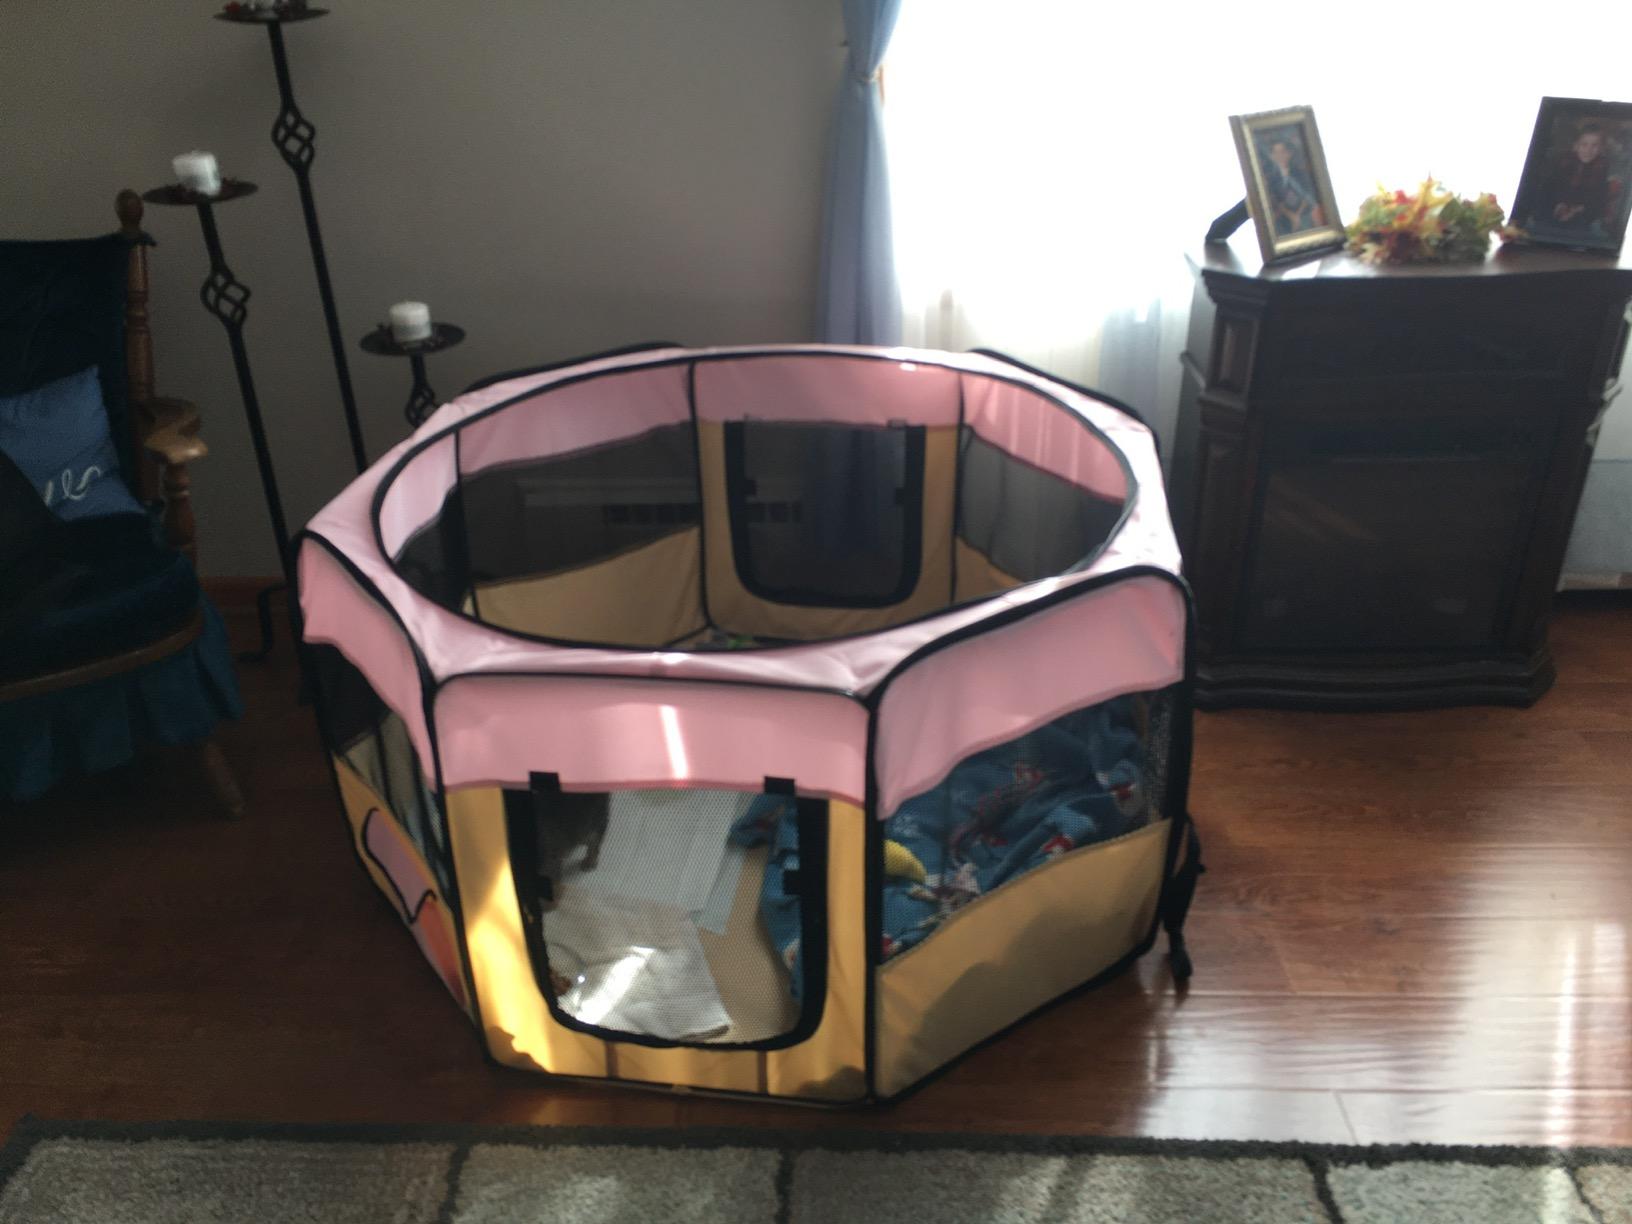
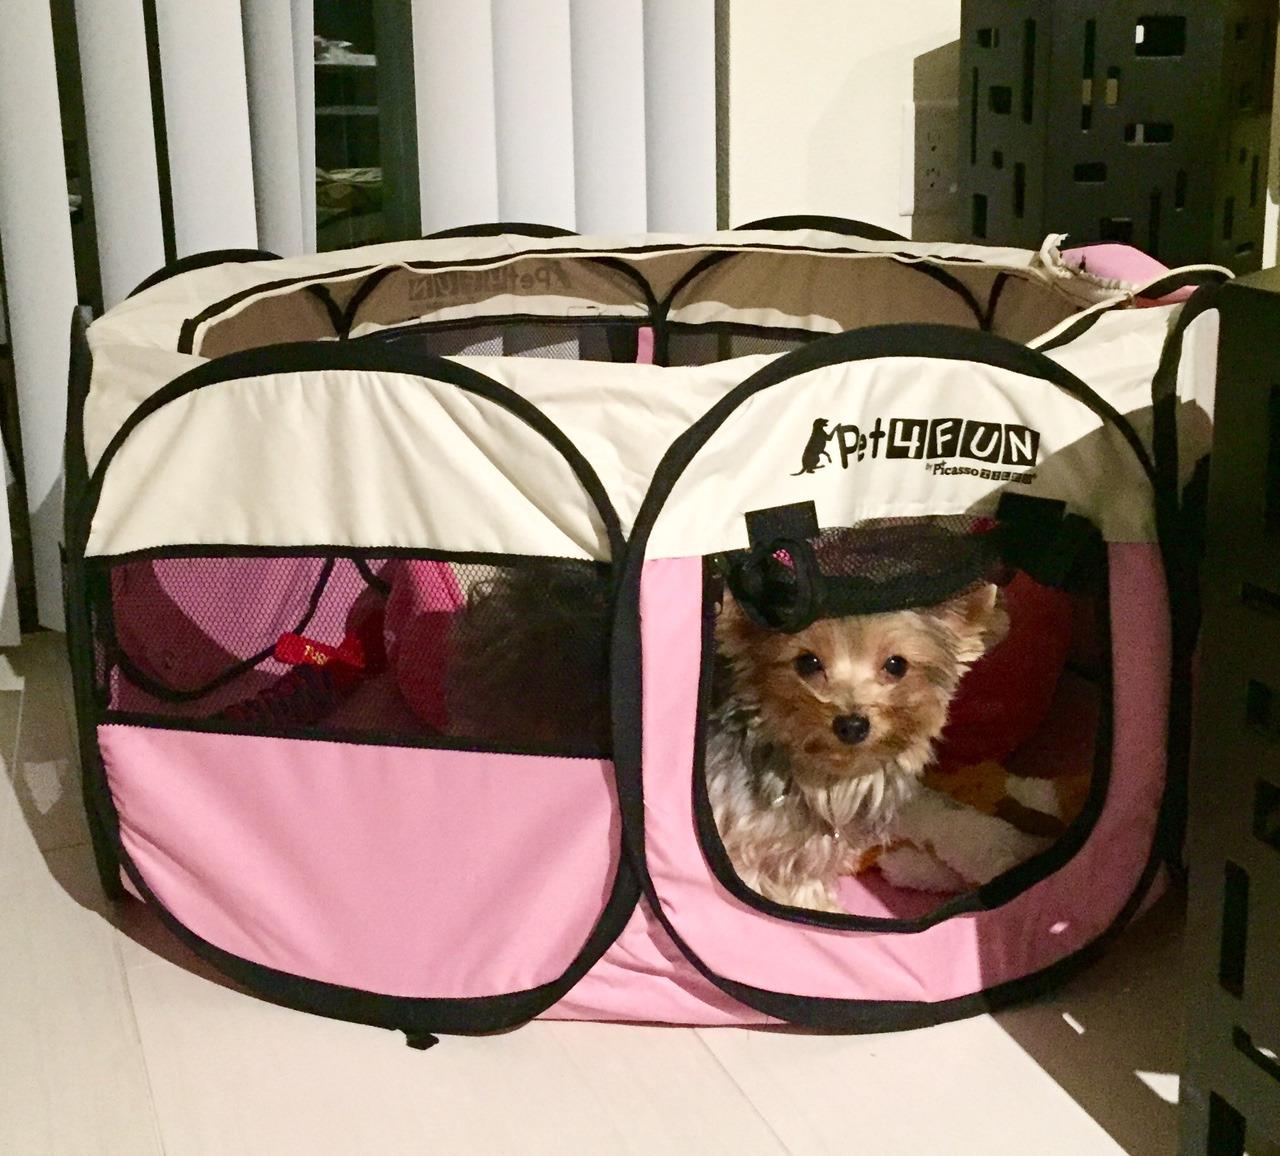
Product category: items_kennel
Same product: no